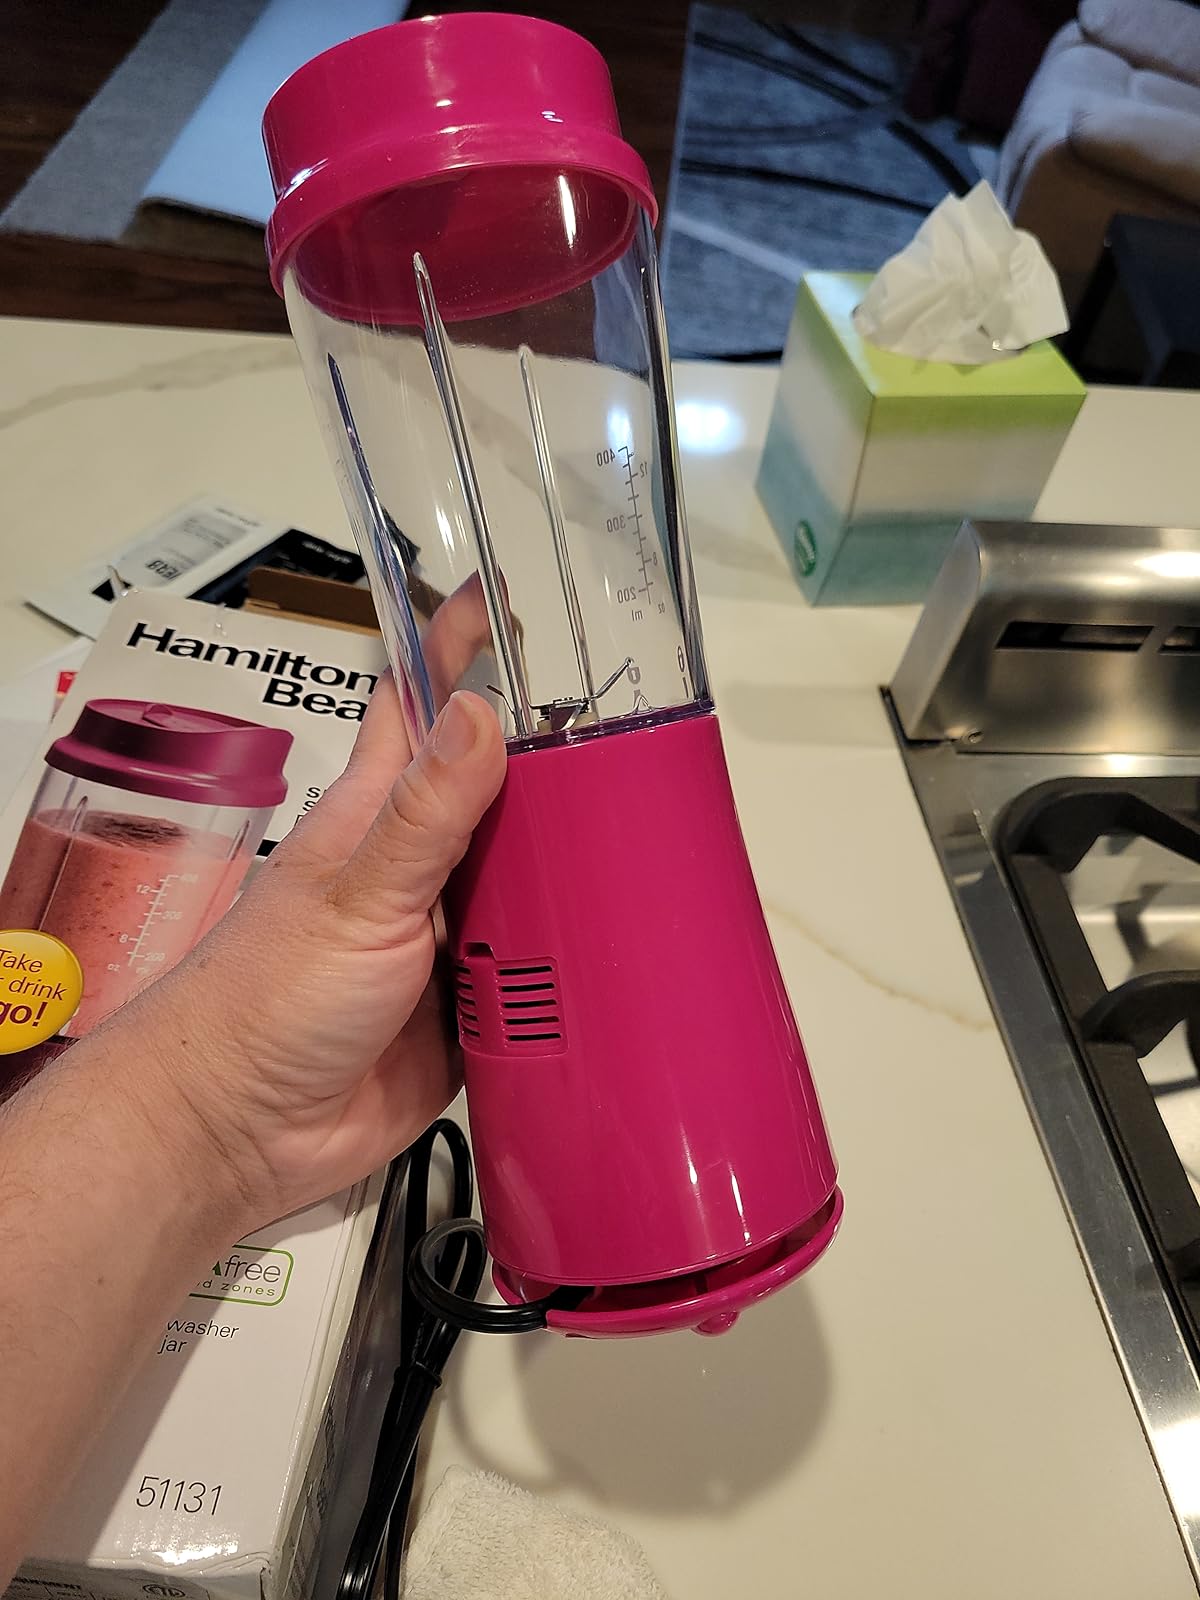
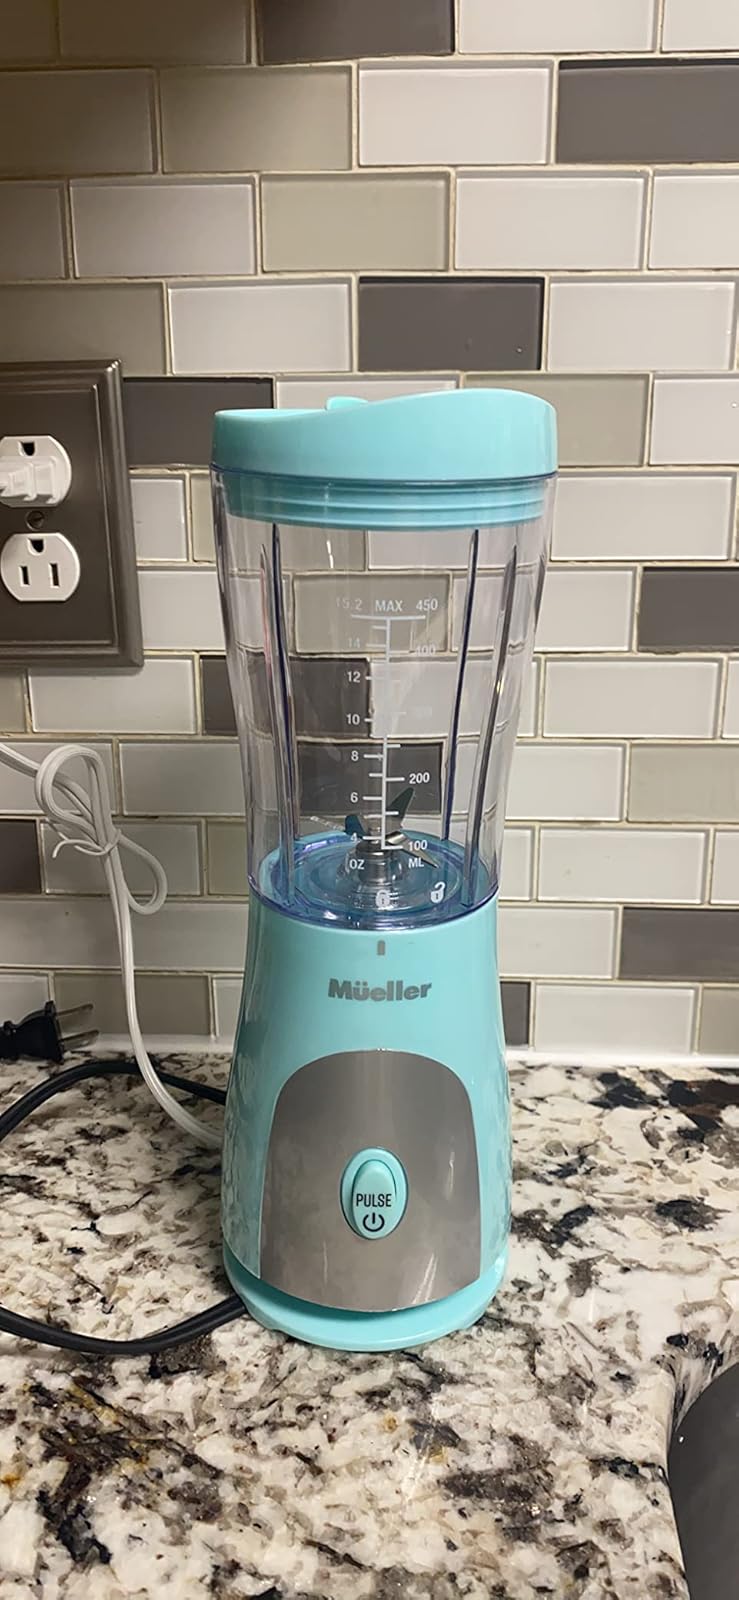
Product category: items_blender
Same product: no